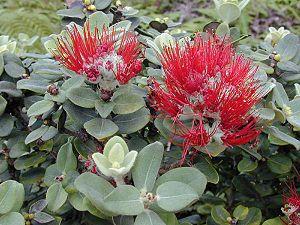
Le Mauna Loa, terme hawaïen signifiant littéralement « longue montagne », est un volcan rouge actif situé aux États-Unis, dans l'archipel d'Hawaï. Culminant à 4 170 mètres d'altitude, c'est le deuxième plus haut sommet de l'île d'Hawaï après le Mauna Kea. Le Mauna Loa est le plus haut volcan du monde : il s'élève à 17 kilomètres au-dessus de sa base, qui s'enfonce dans le plancher océanique, et la superficie de sa partie émergée, 5 271 km², représente plus de la moitié de la surface de l'île. Le Mauna Loa, qui est un volcan bouclier caractérisé par des laves fluides pauvres en silice, a été créé par un point chaud à l'origine de la formation de l'archipel des Îles Hawaï. Le volcan est couronné par une grande caldeira et traversé par deux rifts sur toute sa longueur, d'où partent la très grande majorité des coulées de laves. Depuis le XIXᵉ siècle, ces éruptions se sont produites en moyenne tous les cinq ans, bien que la dernière remonte à 1984. Elles ont à plusieurs reprises menacé et, dans certains cas, détruit des installations humaines.